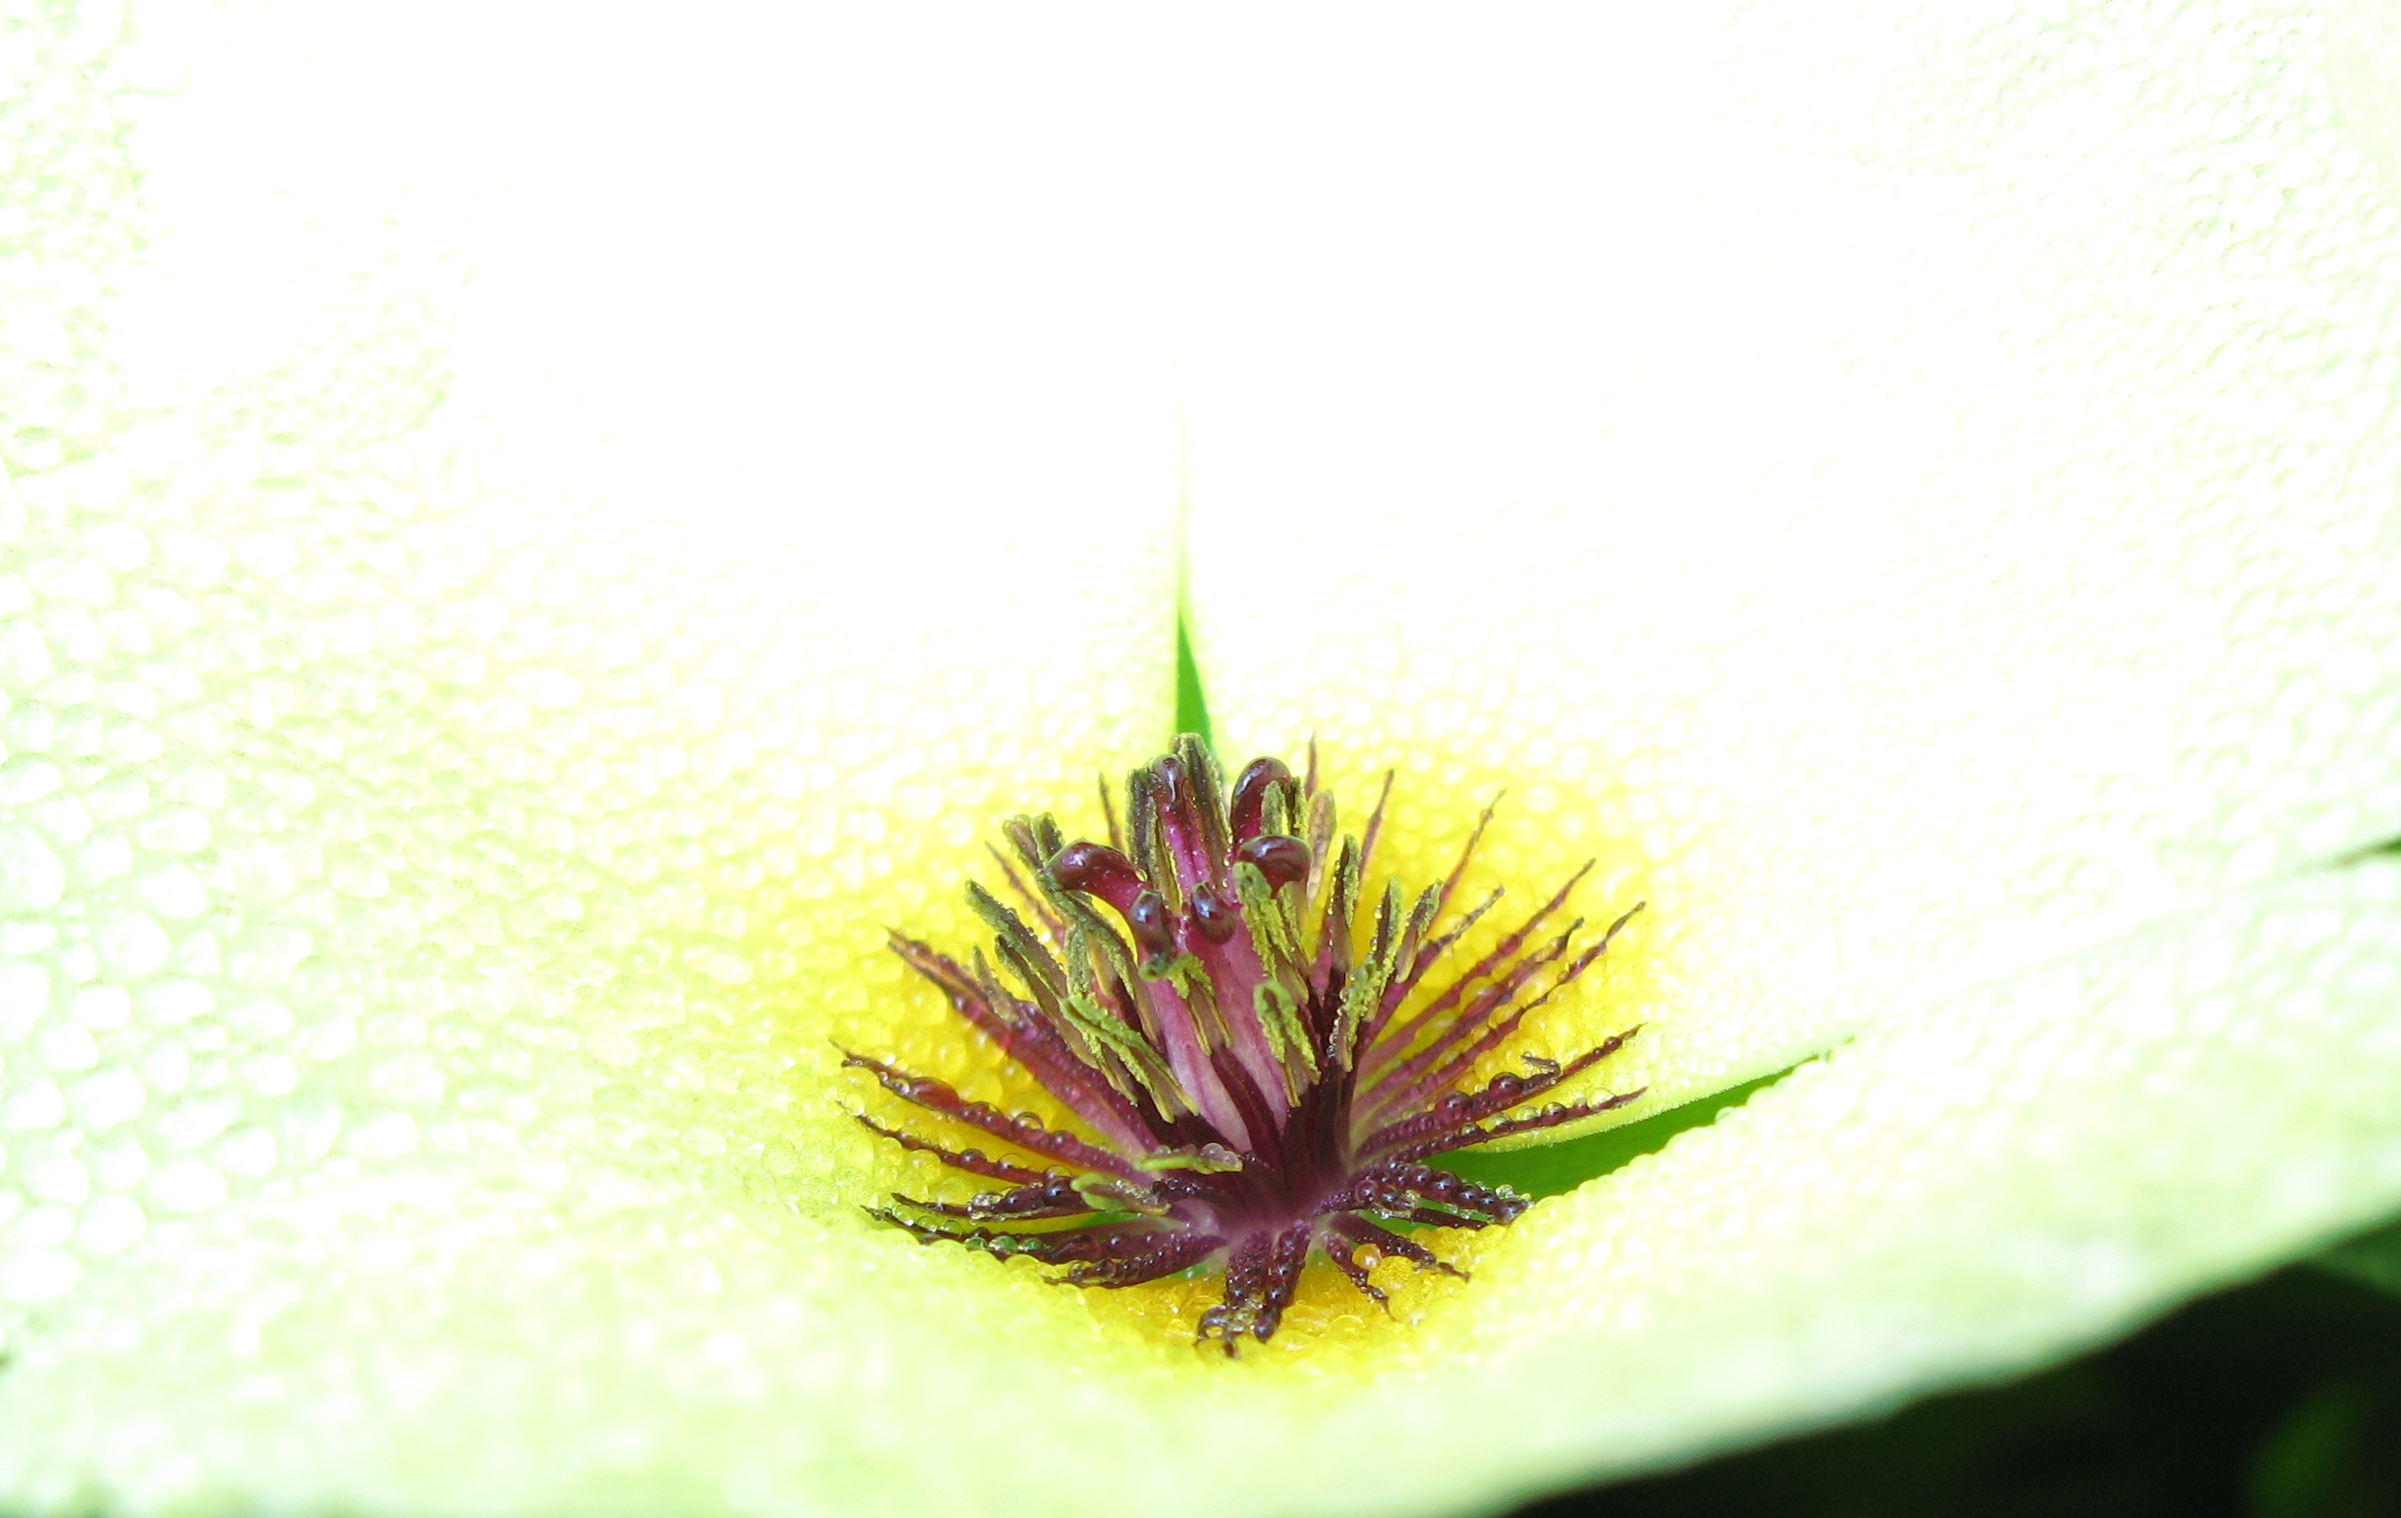
water, branch, plant, leaf, flower, petal, green, high, botany, yellow, flora, close up, cool image, hires, poppy, hi, res, resolution, nymphoides, giap, g7, hydrocleys, macro photography, flowering plant, plant stem, land plant